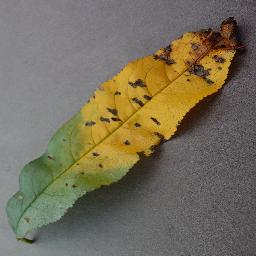
Label: Peach___Bacterial_spot